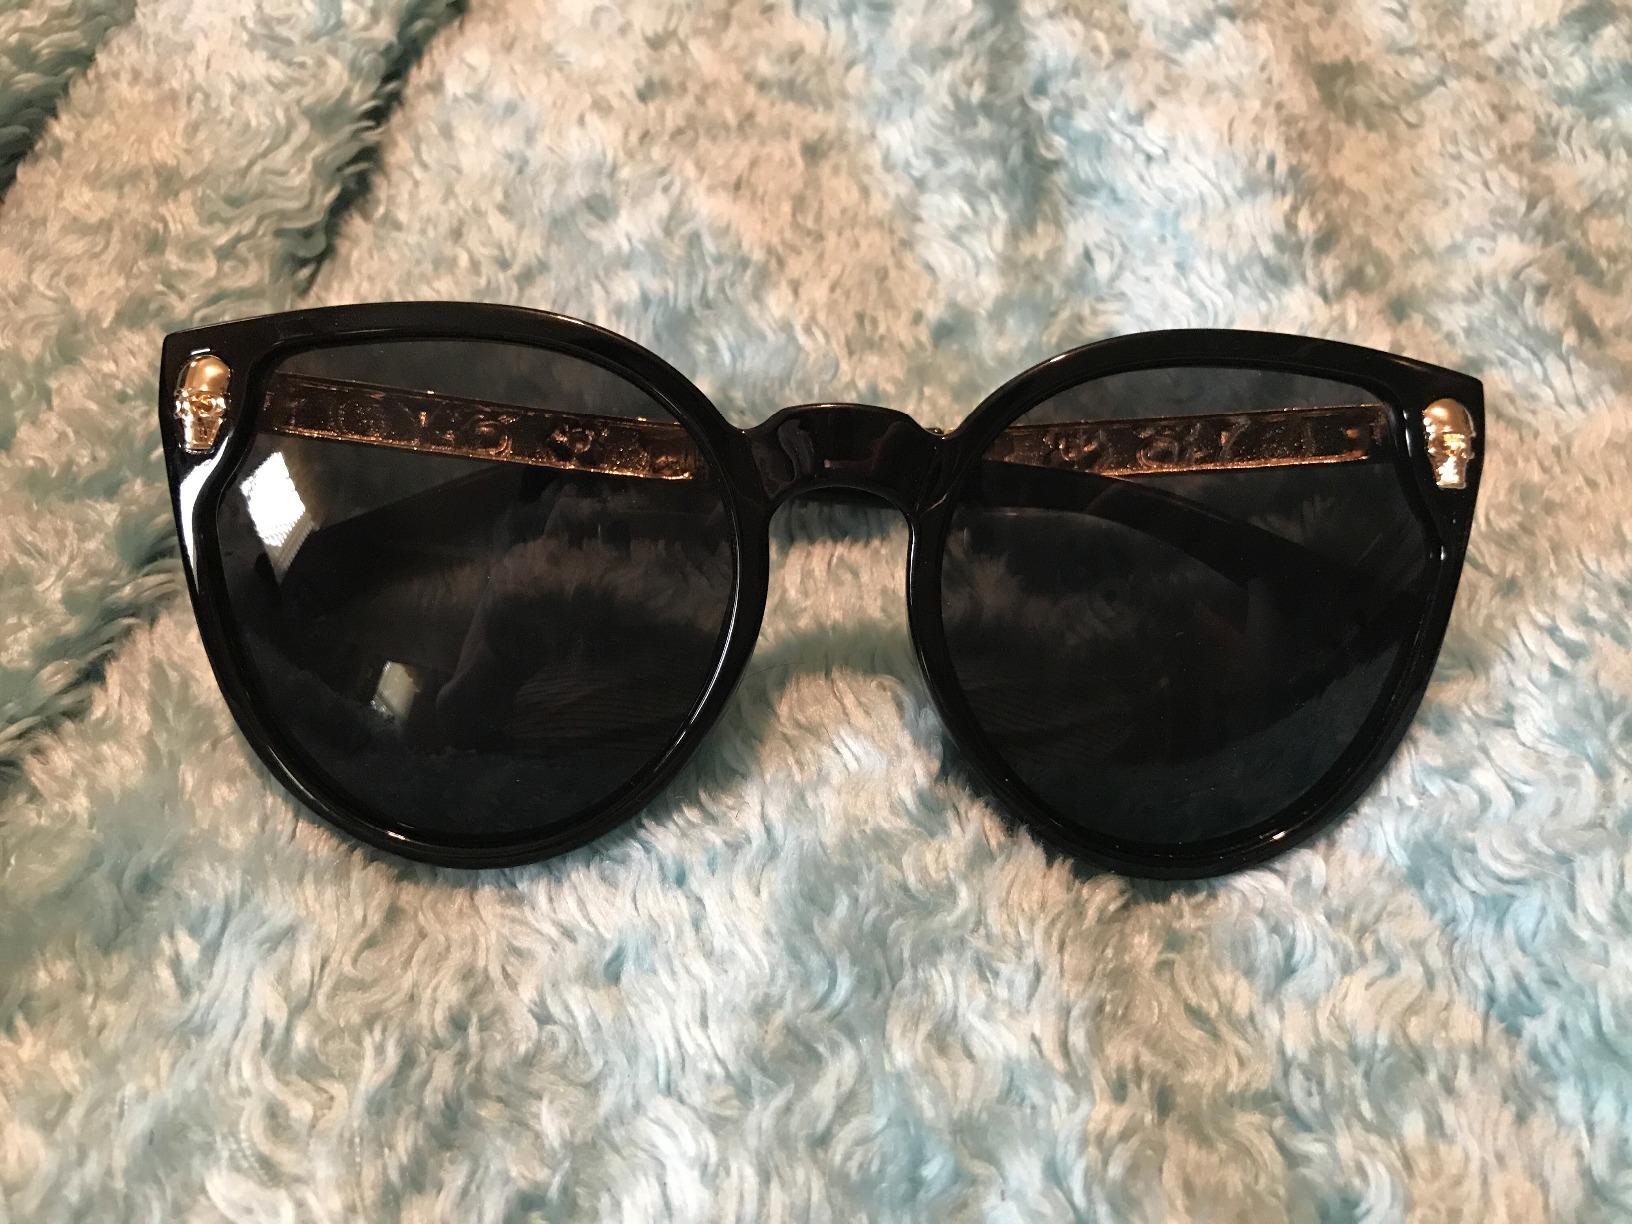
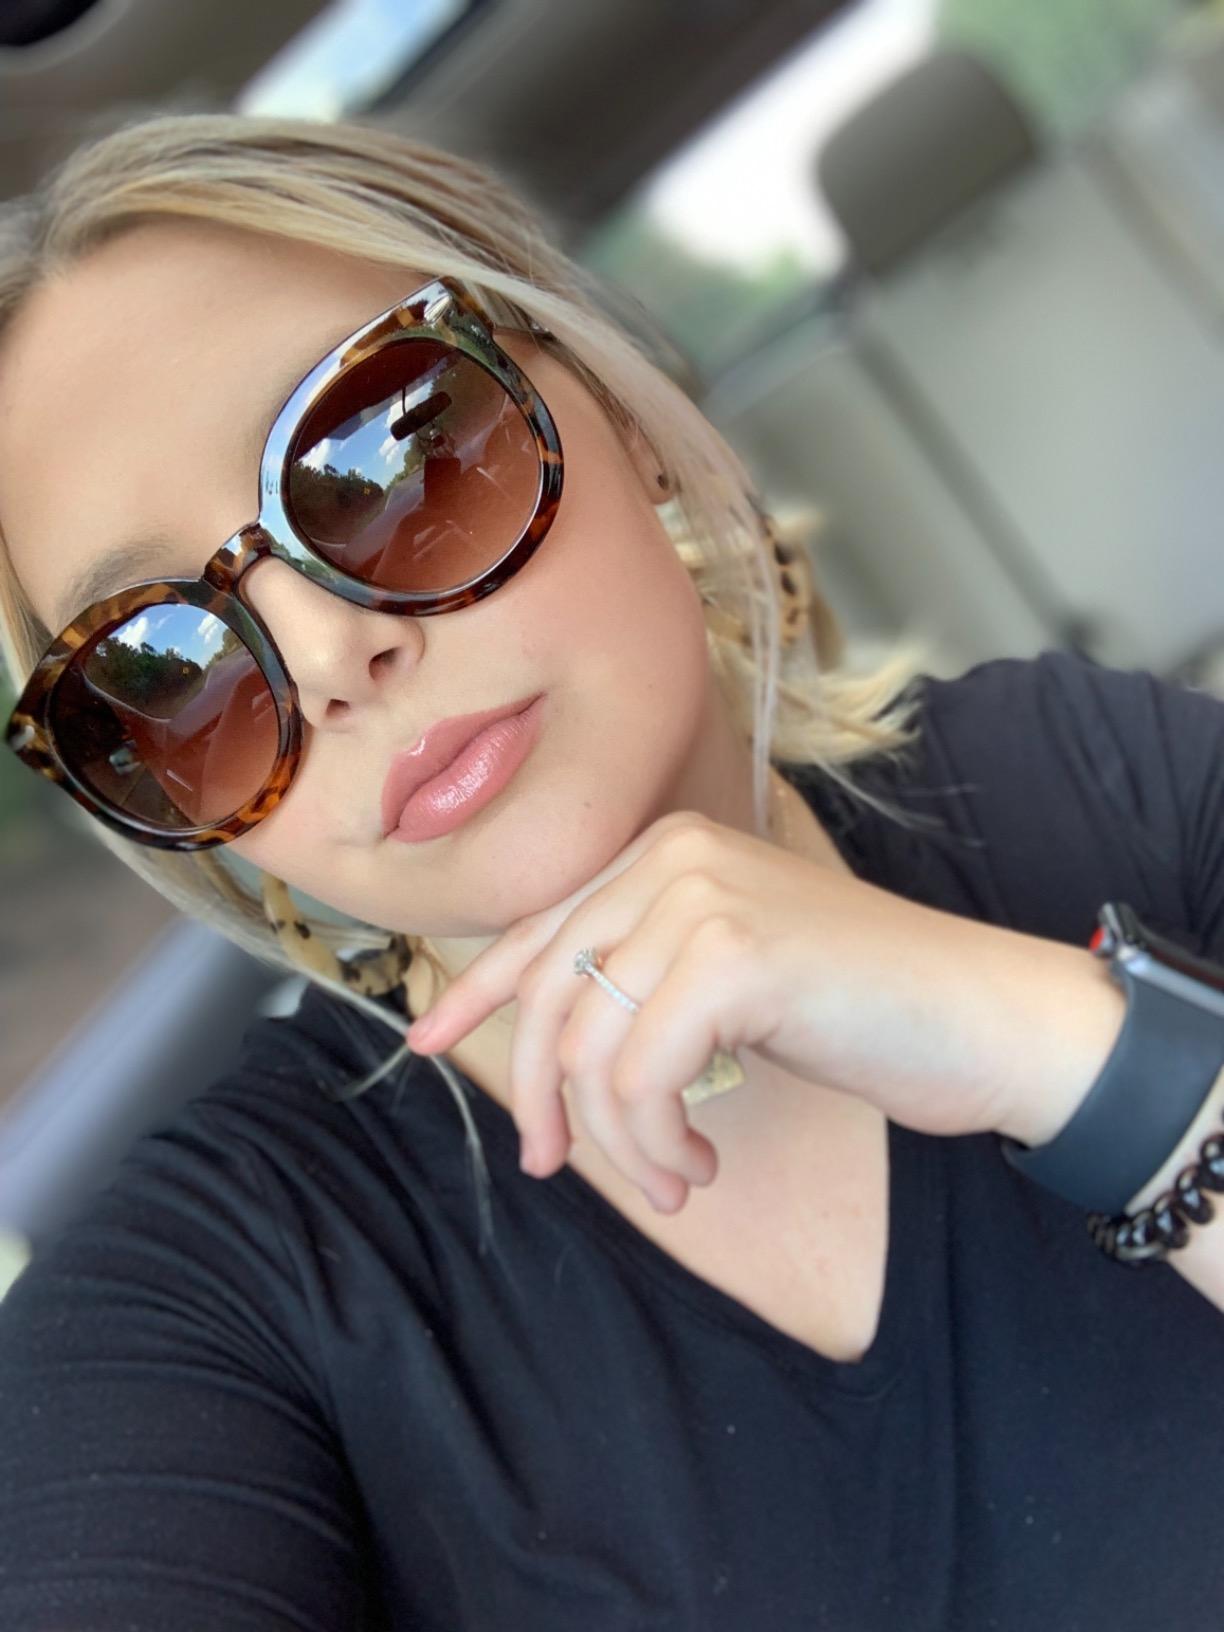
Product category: accessories_sunglasses
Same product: no